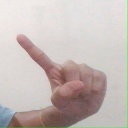
अक्षर: ए